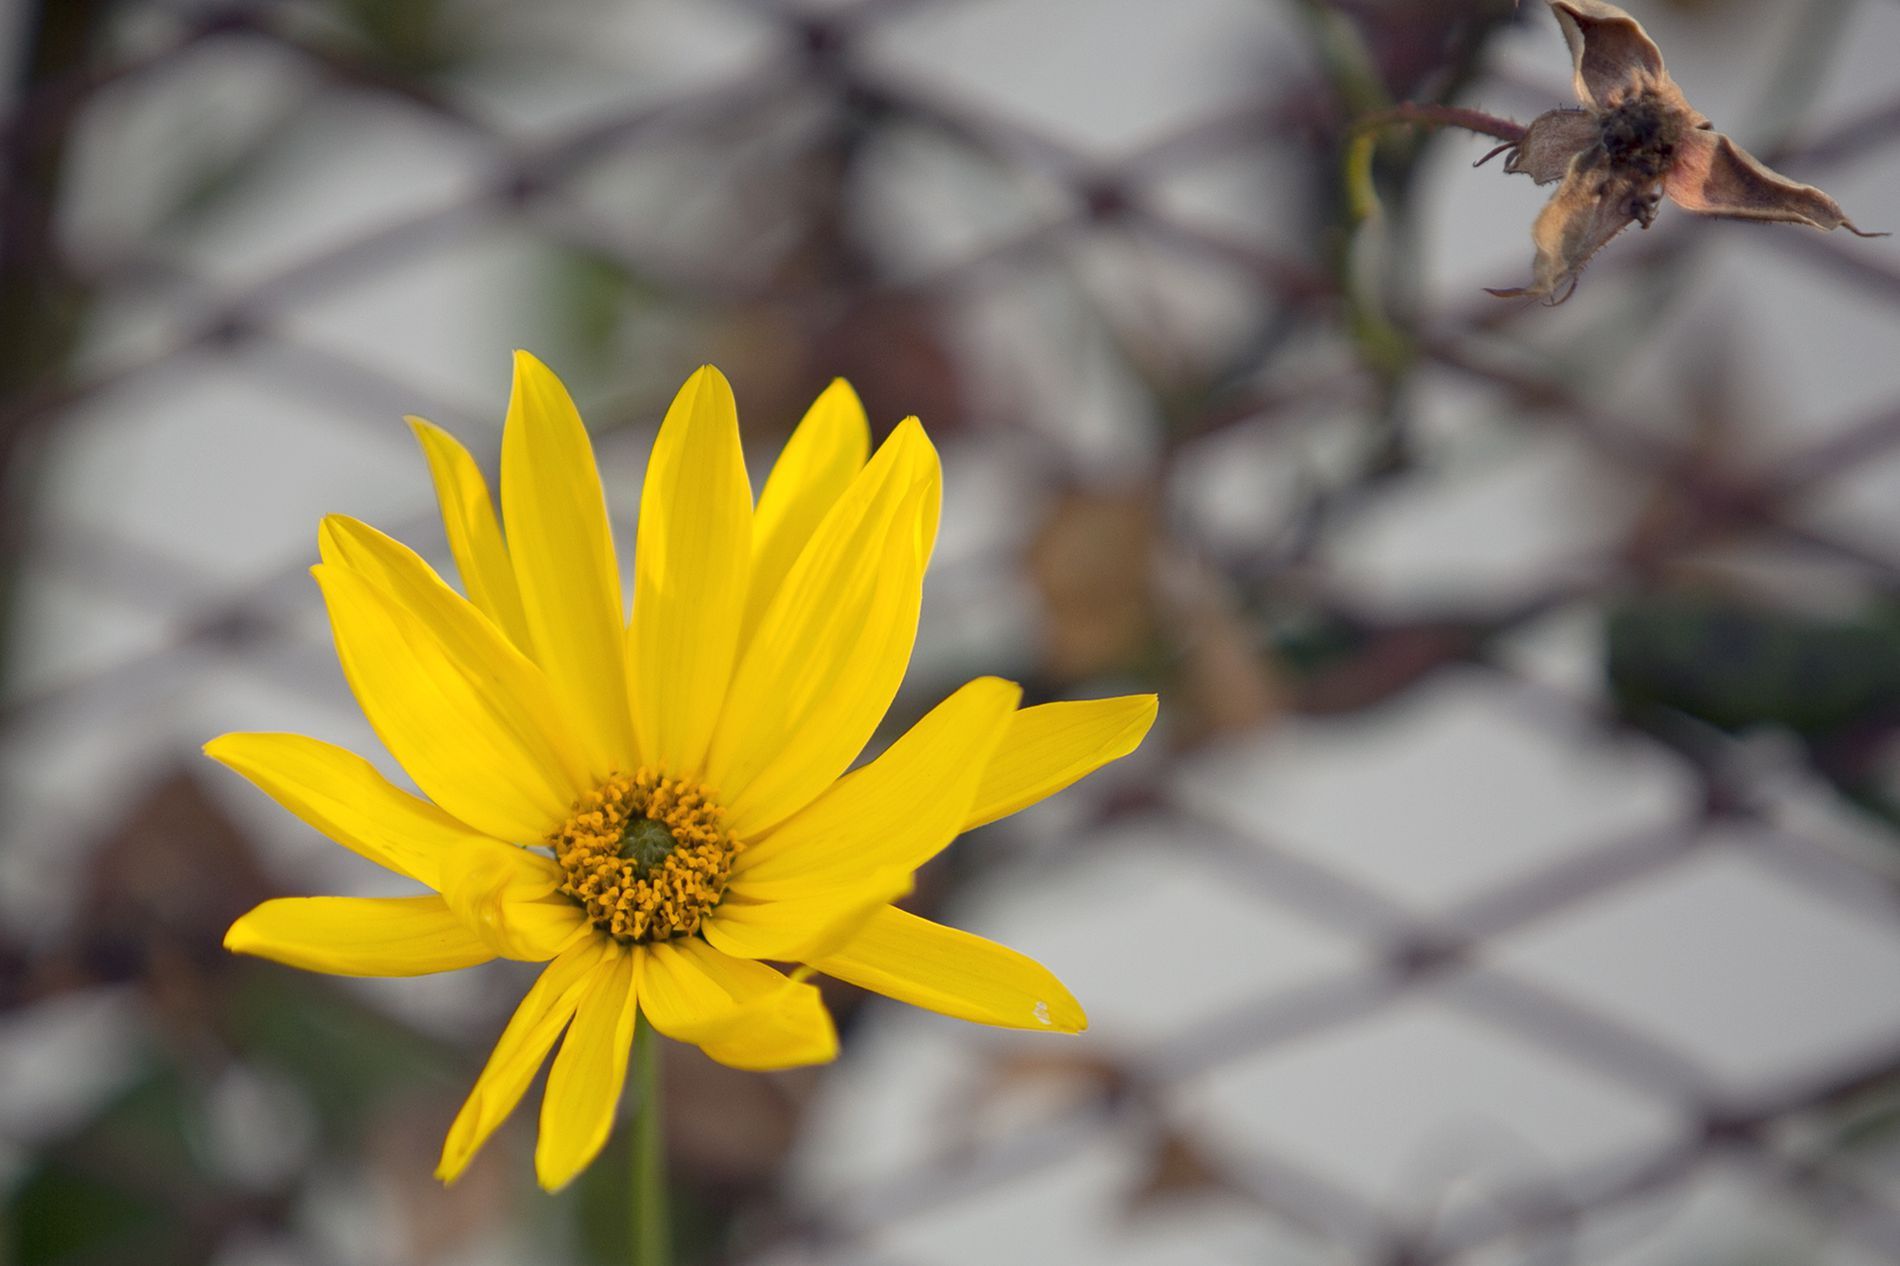
Golden duo.
A Helianthus laetiflorus landscape showing its vibrant yellow petals under natural light, a faded brown bloom standing next to it withered, suggesting the passage of time. Both flowers are set against a softly blurred background of greenery.
Slightly above and close up shot showing the textures and contrast between the vibrant and faded blooms. in a color palette of yellow, brown, gray and green. in a soft natural lighting bright but not harsh highlighting the petals and adding warmth to the atmosphere.
Labels: Daisy, Flower, Plant, Pollen, Petal, Anemone, Sunflower, Animal, Apidae, Bee, Insect, Invertebrate, Treasure Flower, Anther, faded rose, blurred background, Yellow flower
Camera: Canon Canon EOS 5D Mark III
Lens: EF70-200mm f/2.8L IS USM, Canon EF 70-200mm f/2.8L IS
Aperture: F2.8
Exposure: 1/500 sec
ISO: 400
Focal length: 200.0 mm